American Conservation Film Festival

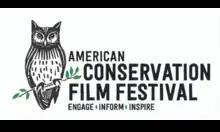

The American Conservation Film Festival (ACFF) is an annual film festival established in 2003 and based in Shepherdstown, West Virginia. Its stated mission is to present "conservation-focused films and programs that engage, inform, and inspire".